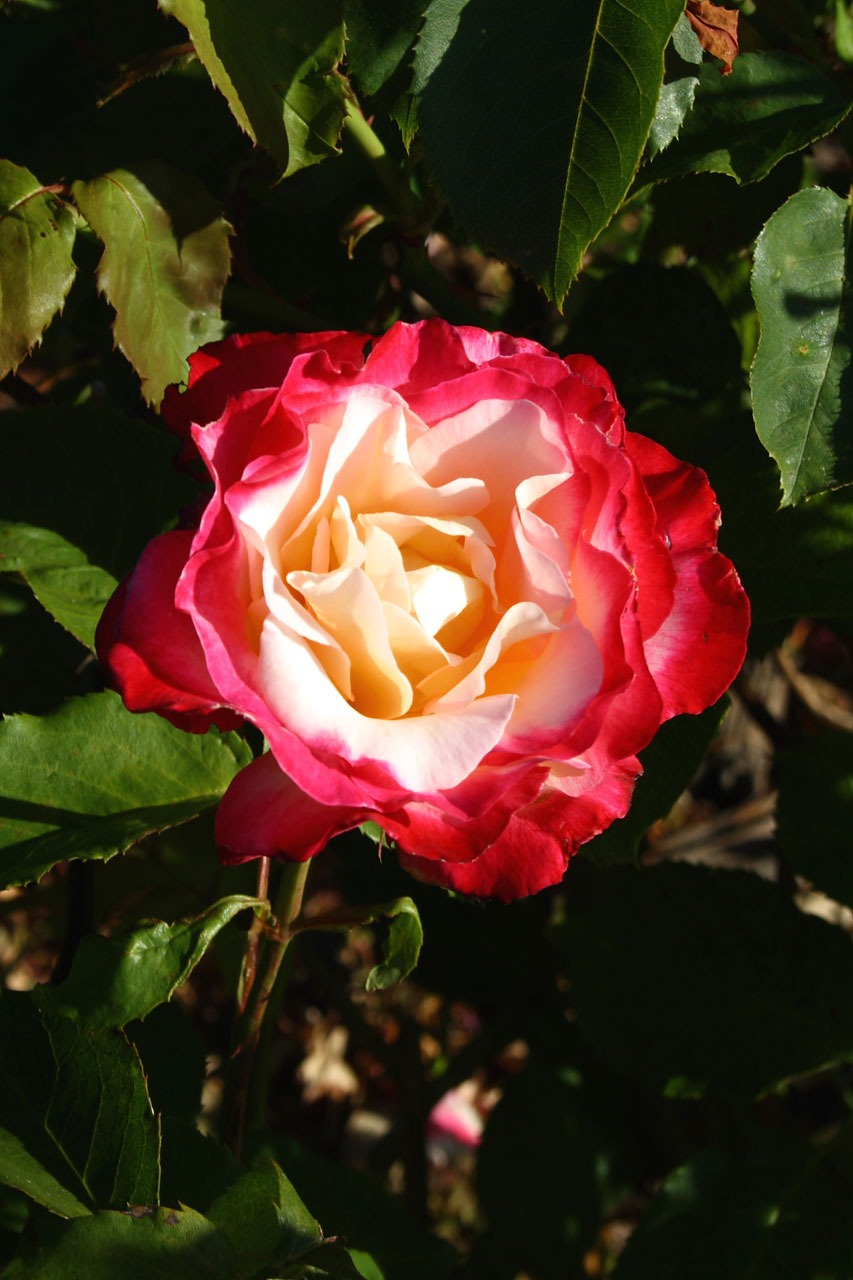
plant, white, flower, petal, bloom, rose, red, flora, floribunda, flowering plant, garden roses, rose family, land plant, rosa centifolia, rose order